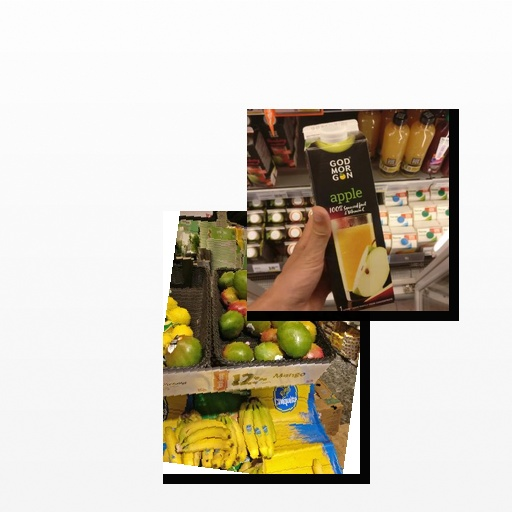
Food items: apple_juice, mango